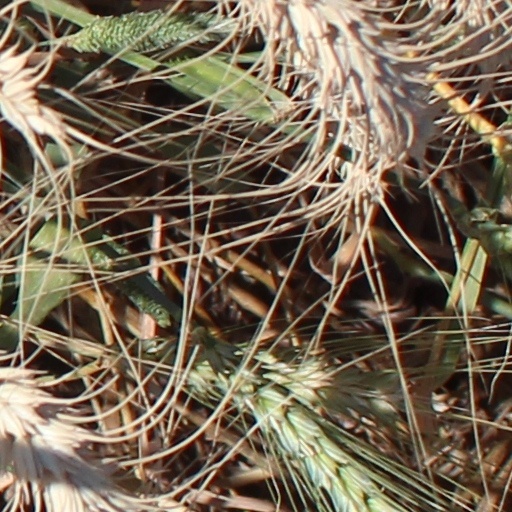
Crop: wheat